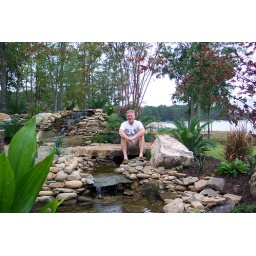
Ralph sitting on the stone bridge in backyard